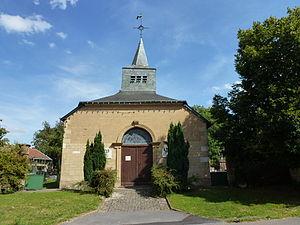
Villers-sur-le-Mont est une commune française, située dans le département des Ardennes en région Grand Est. Ce village a une grande place centrale avec un étang.